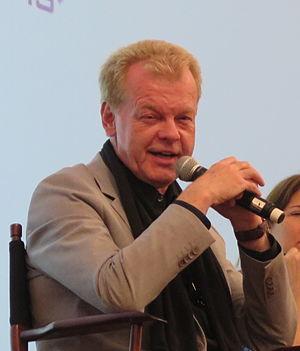
David S. Ward est un scénariste, réalisateur et producteur né le 25 octobre 1945 à Providence, Rhode Island.